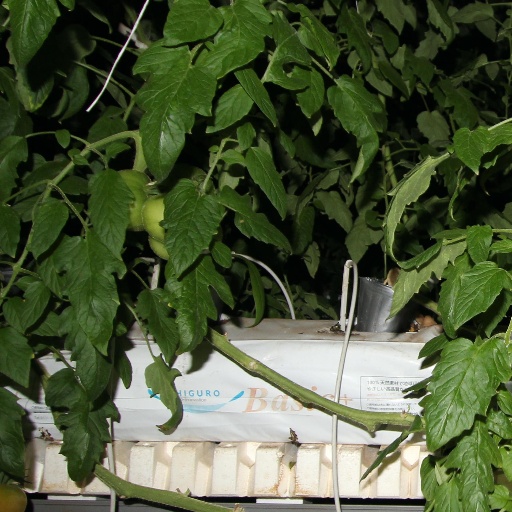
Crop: tomato